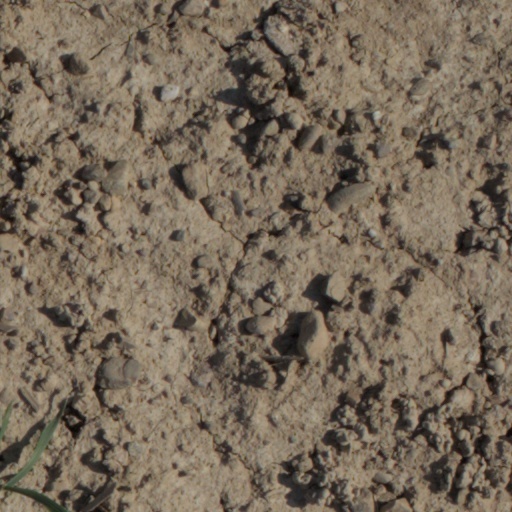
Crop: wheat